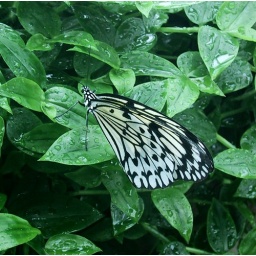
A rare closeup of a critter that didn't flee. Think that was in the butterfly house in Lancaster.